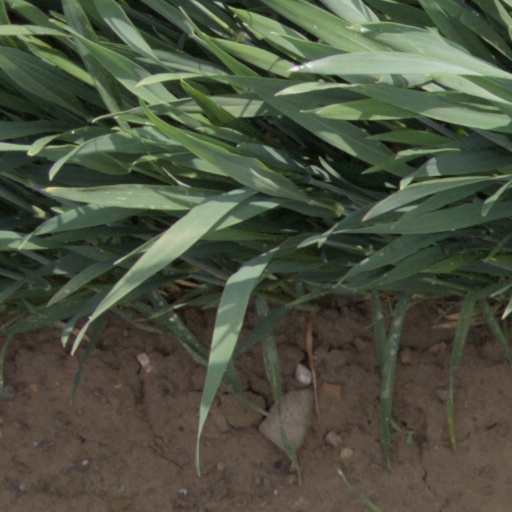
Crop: wheat